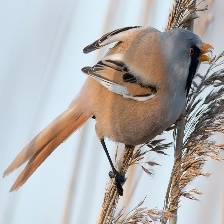
Species: BEARDED REEDLING
Scientific name: PANURUS BIARMICUS